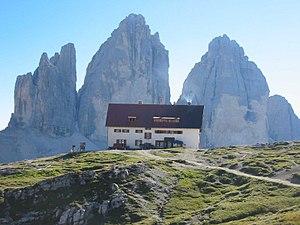
Le refuge Antonio Locatelli est un refuge situé dans le parc naturel des Tre Cime, dans le Tyrol du Sud, à 2 450 m d'altitude.
Les Dolomites de Sesto forment un groupe de montagnes du nord-est des Dolomites en Italie. Elles sont situés à l'extrême est du Tyrol du Sud et au nord de la province de Belluno et sont délimitées au nord par le val Pusteria, au nord-est et à l'est par le val di Sesto, au sud par le val d'Ansiei et à l'ouest par le val di Landro. Dans la partie méridionale se trouve le parc naturel des Tre Cime. Une partie du groupe est classé au patrimoine mondial de l'UNESCO depuis 2009, sous le nom de Les Dolomites.